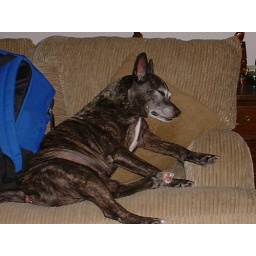
our dog in her seat on the couch she always has to have a pillow